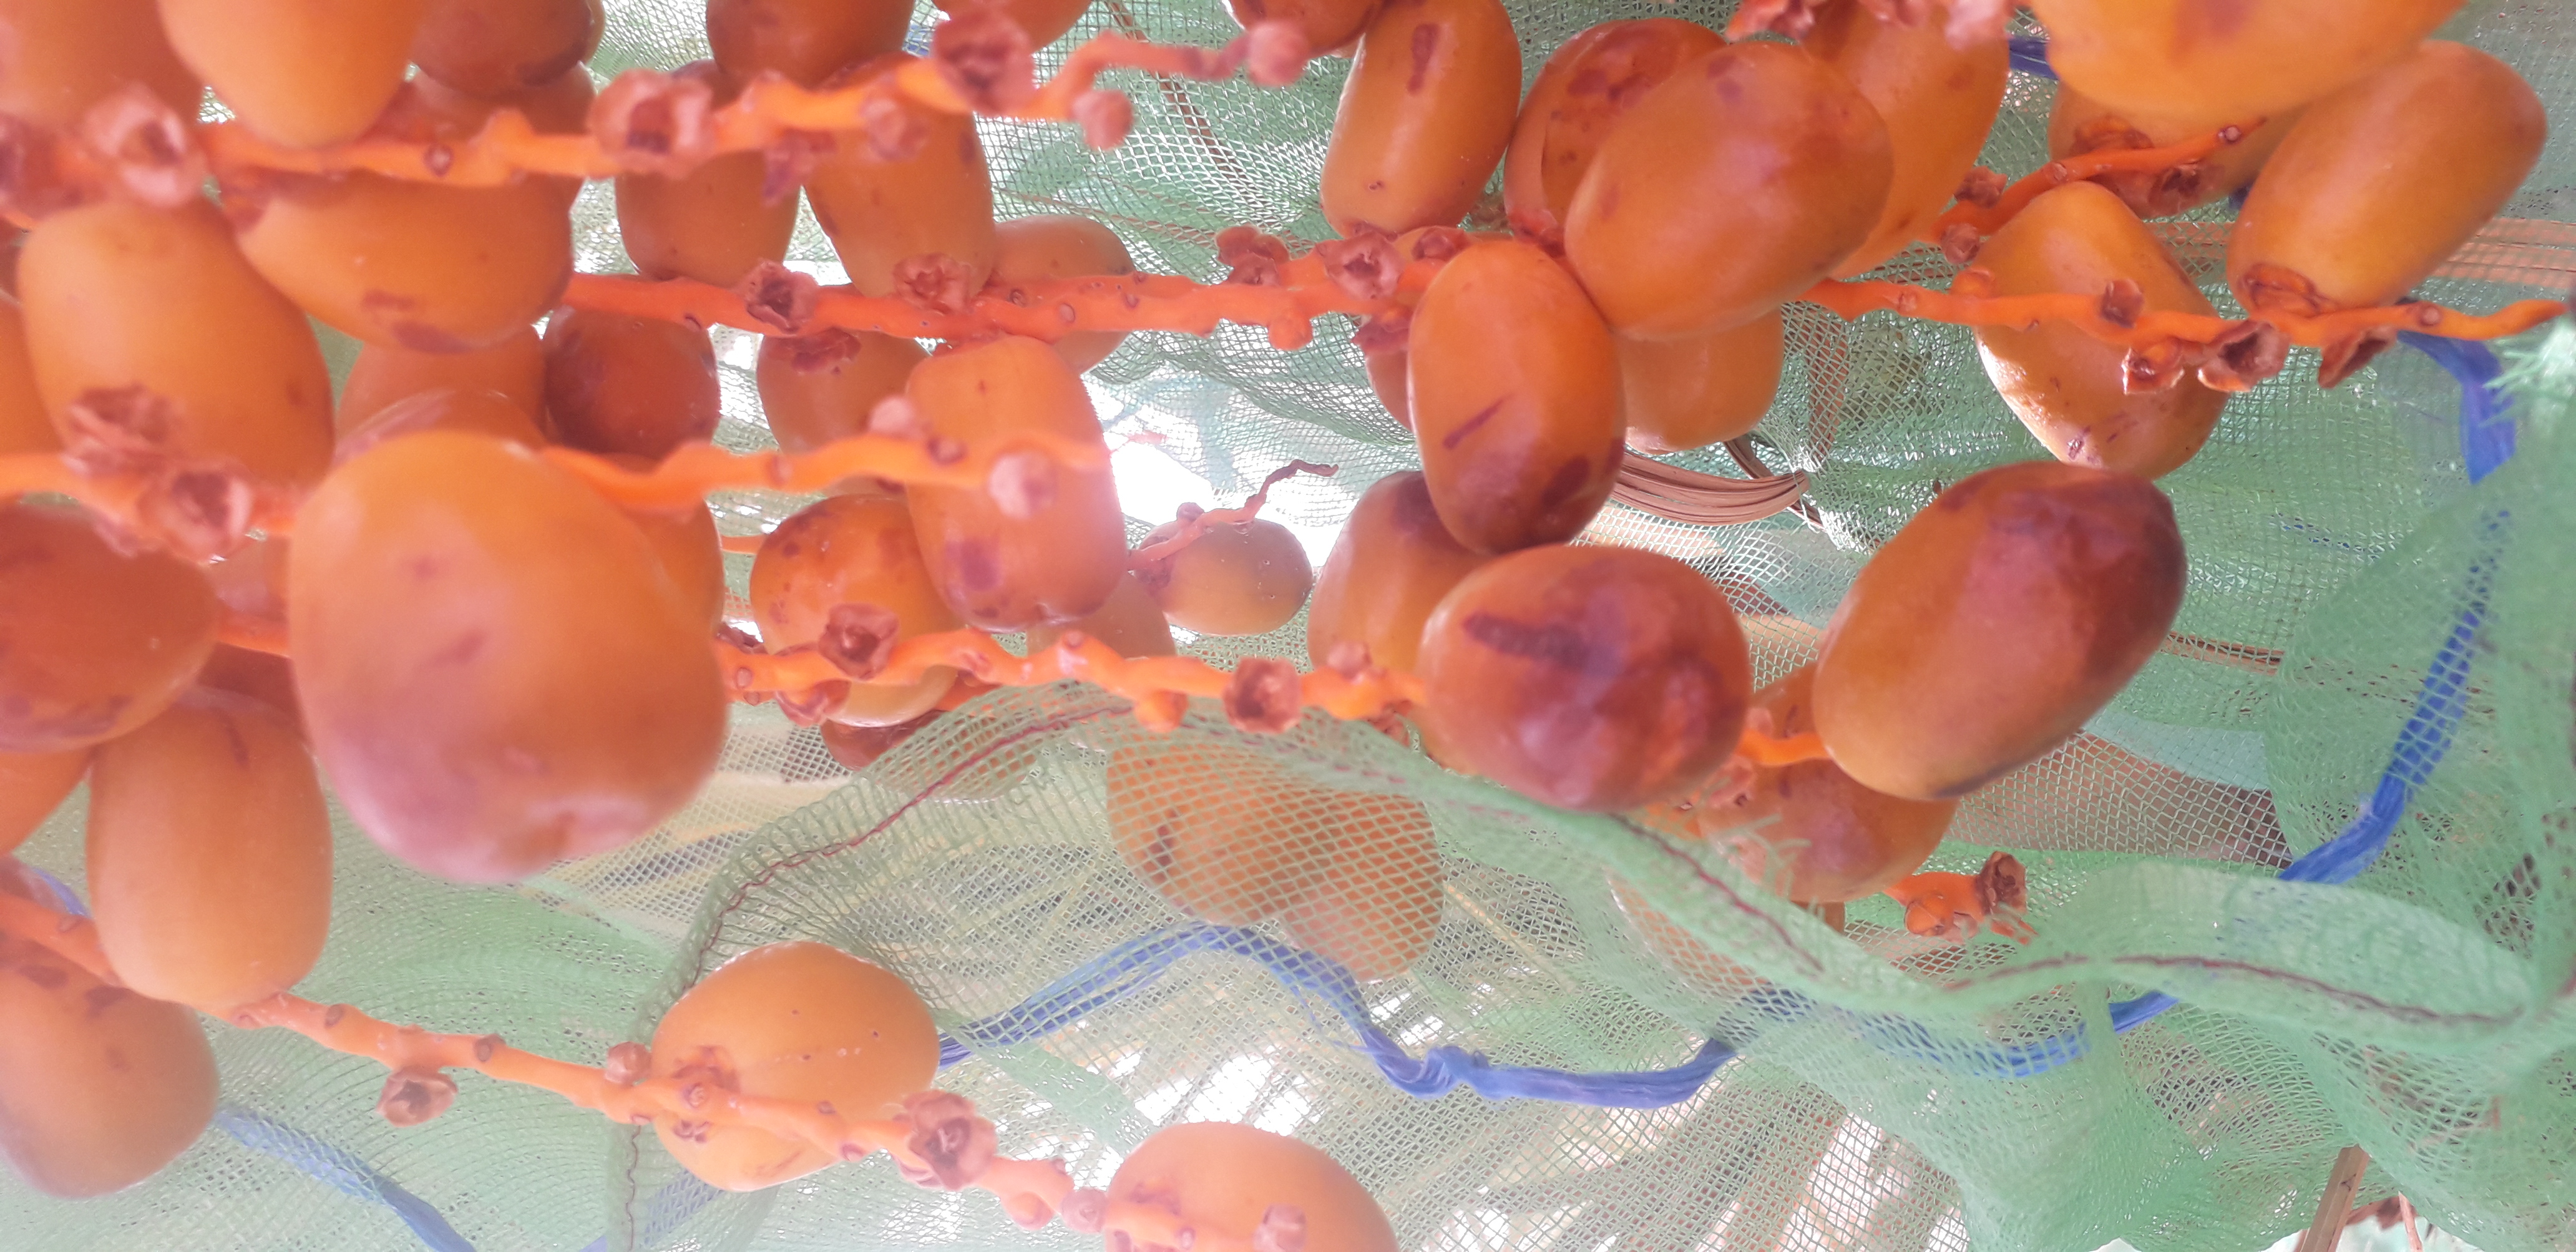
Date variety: Boufagous